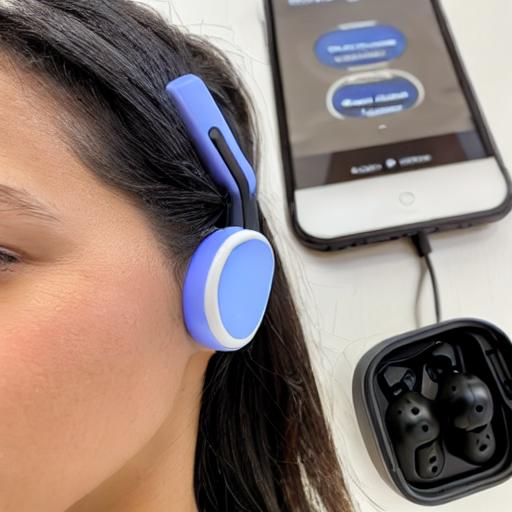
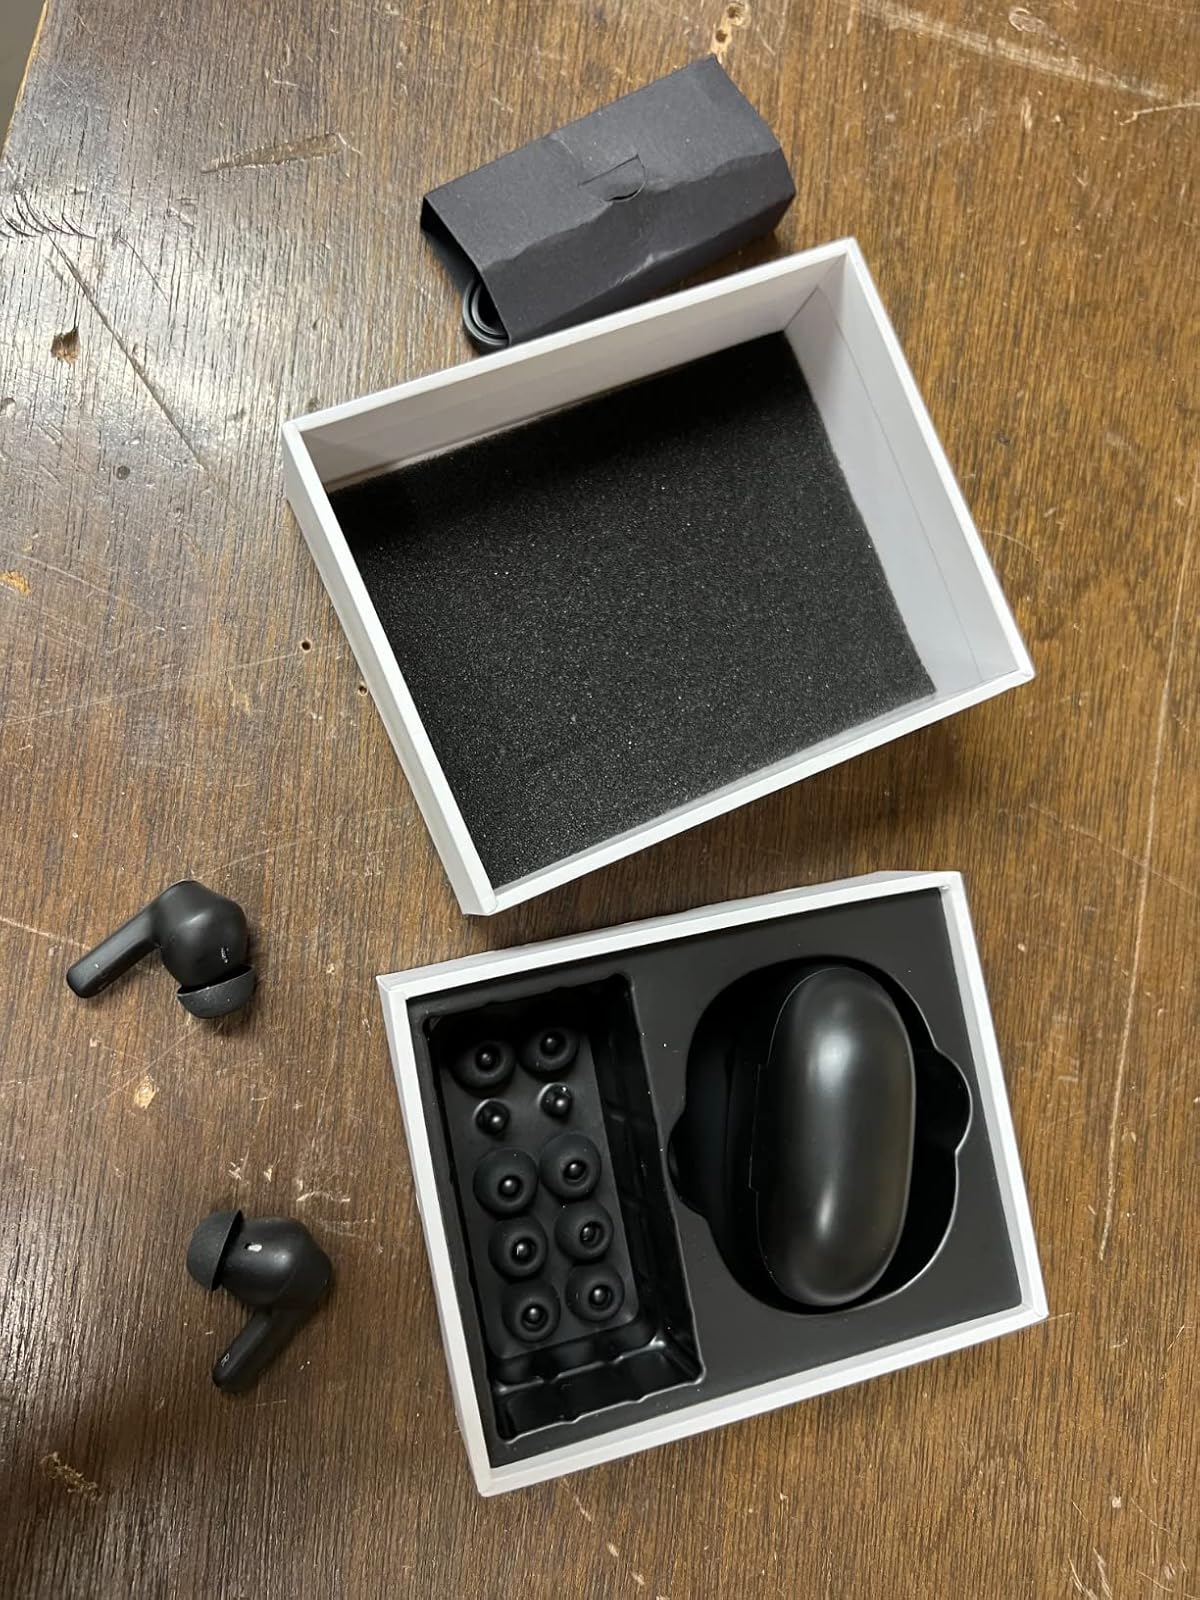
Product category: earbuds
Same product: no